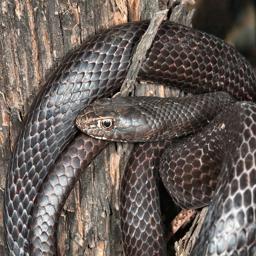
Animal: snakes